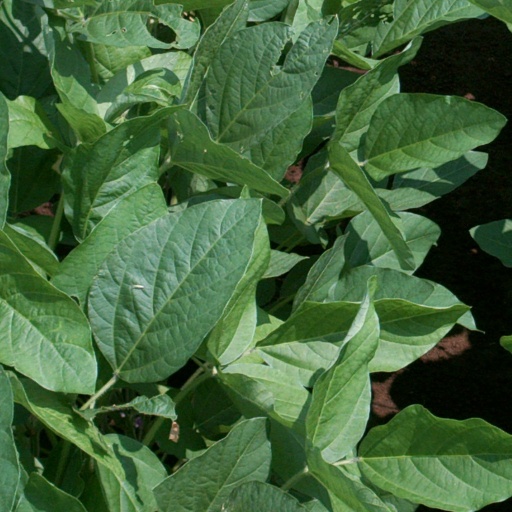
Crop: soybean